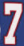
Number: 7